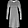
Label: Dress